Andrew Robeson Jr.

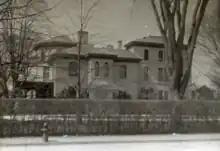
Elm Court, the Robeson family home in Newport, Rhode Island

On March 2, 1843, Robeson was married to Mary Arnold Allen (1819–1903), a daughter of Eliza Harriet ( Arnold) Allen and Zachariah Allen, a prominent textile manufacturer. A year after their marriage, they built a large granite mansion in Fall River situated "on the boundary line between Massachusetts and Rhode Island, with three quarters of the residence situated in the former, and one quarter in the latter." From 1862, he wintered in Boston and later retired to Tiverton, Massachusetts. In 1853, he built a summer home in Newport, Rhode Island which is known today as Elm Court. Together, they were the parents of four children, three of whom survived to adulthood: